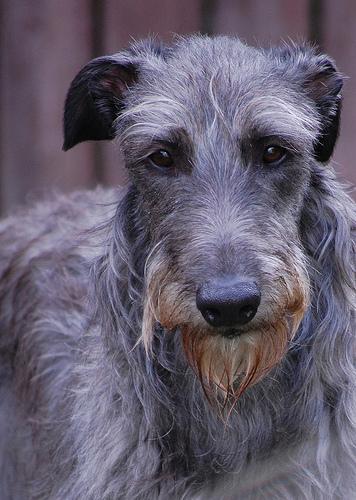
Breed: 224-n000056-Scottish_deerhound